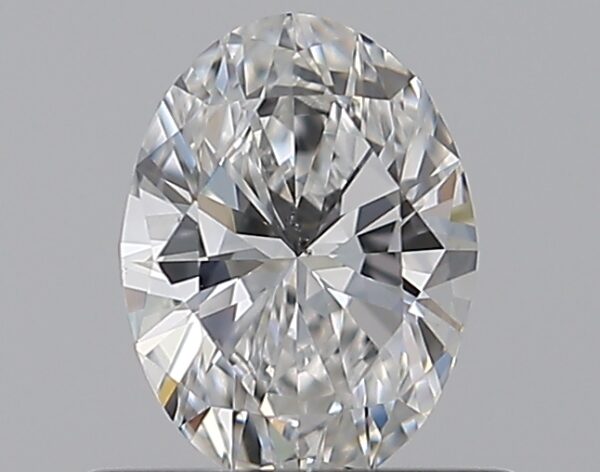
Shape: oval
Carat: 0.5
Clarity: SI1
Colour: E
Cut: EX
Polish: EX
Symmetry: GD
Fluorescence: N
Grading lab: GIA
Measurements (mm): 6.18 x 4.58 x 2.85